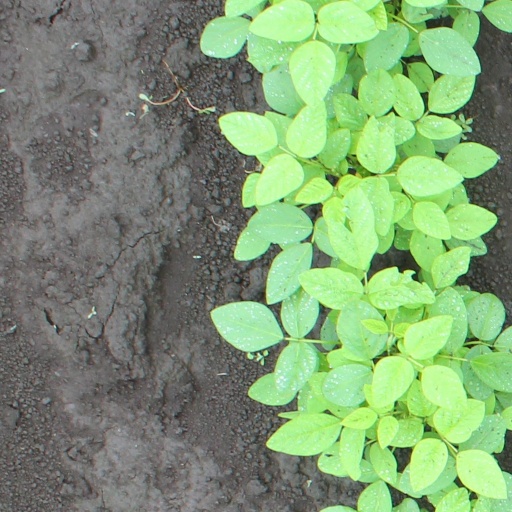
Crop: soybean